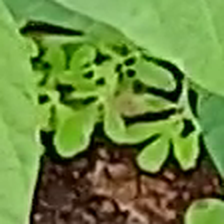
Weed species: Graceful_Sandmart_(Euphorbia hypericifolia)